Battle of Chonan

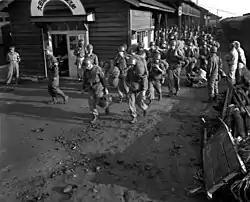
Task Force Smith arrives in South Korea.

The United Nations Security Council voted to assist the collapsing country. United States President Harry S. Truman subsequently ordered ground troops into the nation. However, U.S. forces in the Far East had been steadily decreasing since the end of World War II five years earlier. At the time, the closest forces were the 24th Infantry Division of the Eighth United States Army, which was performing occupation duty in Kyushu, Japan under the command of Major General William F. Dean. However, the division was under strength and was only two-thirds the size of its regular wartime size. Most of the 24th Infantry Division's equipment was antiquated due to reductions in military spending following World War II. Despite these deficiencies, the 24th Infantry Division was ordered into South Korea, with a mission to take the initial "shock" of North Korean advances while the rest of the Eighth Army could arrive in Korea and establish a perimeter.